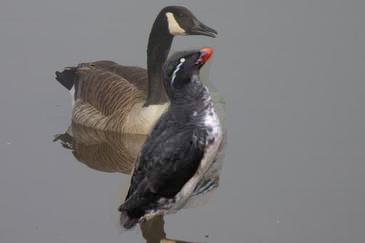
Bird species: Parakeet_Auklet
Bird type: waterbird
Background: water